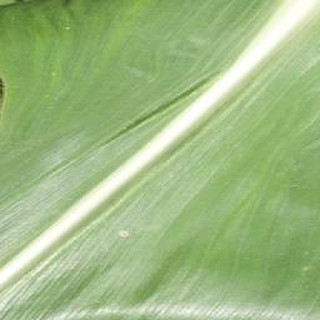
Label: healthy_corn